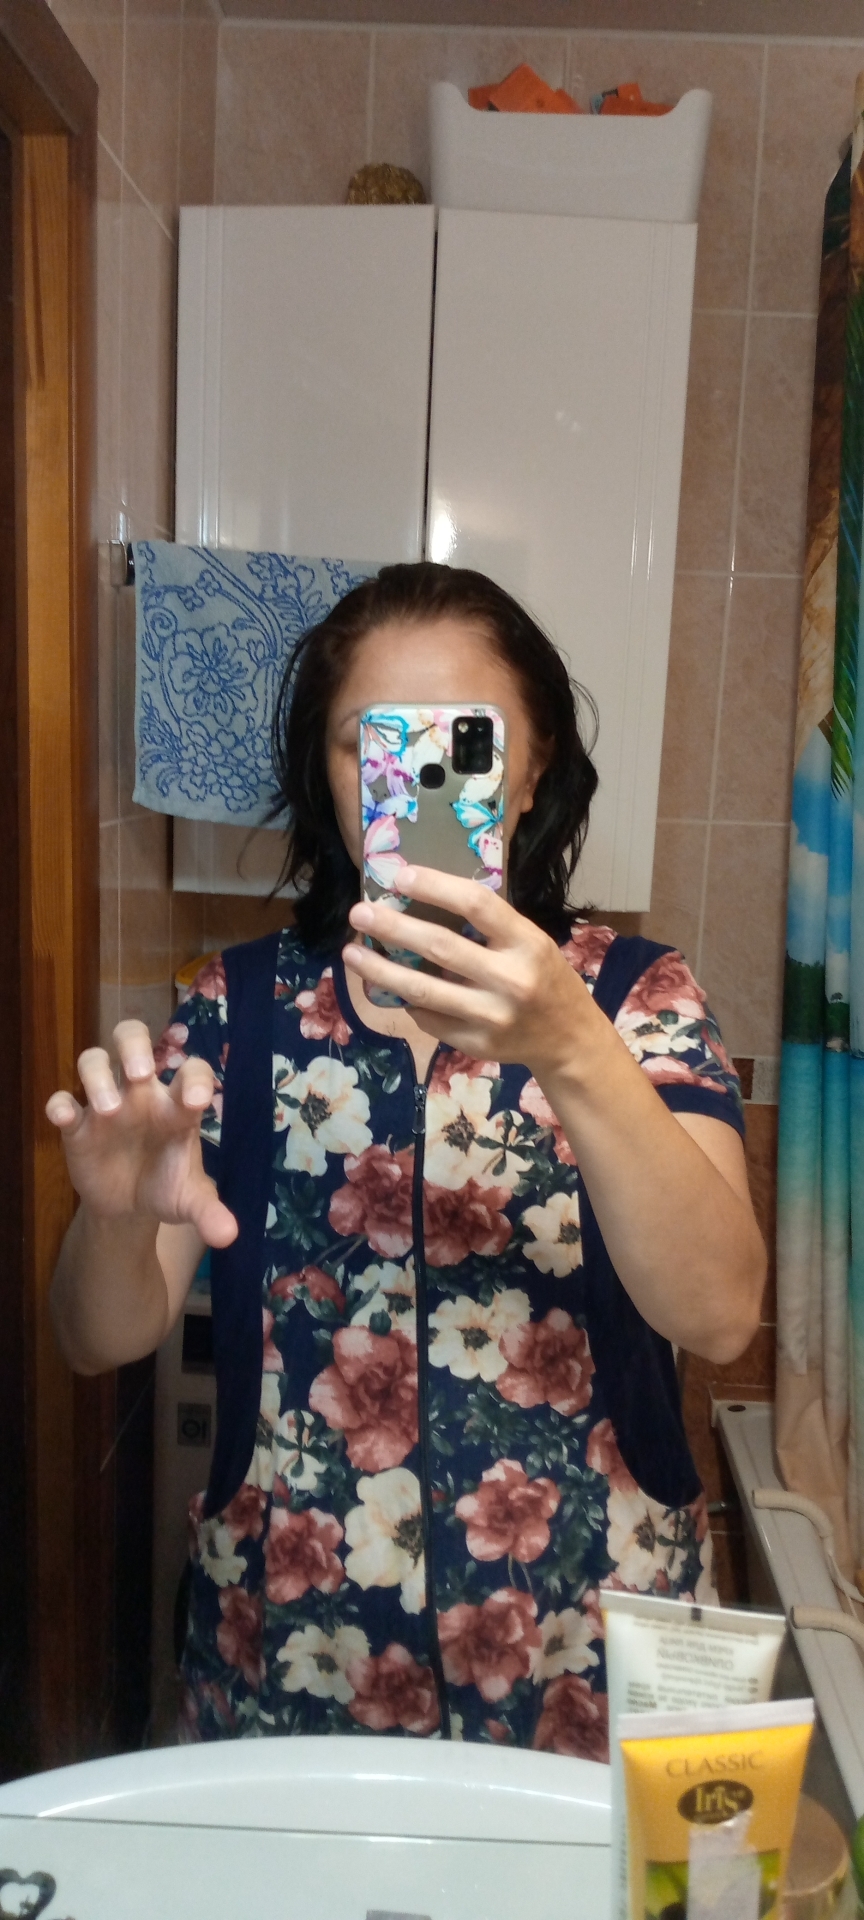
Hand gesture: grabbing